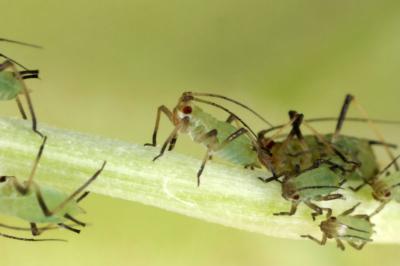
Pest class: english_grain_aphid